Tony Lomas

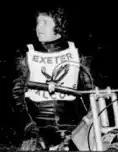
Tony Lomas

Born in Coventry, Lomas took up speedway at a Coventry training school in 1967 and after being signed by Coventry Bees was loaned out to Weymouth Eagles in Division Two of the British League in 1968, also riding for his parent club in one league match that year. He averaged over 9 points in his first season, in which he also finished eighth in the Second Division Riders Championship, and in 1969, riding for Long Eaton Rangers, his average rose to almost 10.5 in division two and over 4.7 for Coventry in division one.